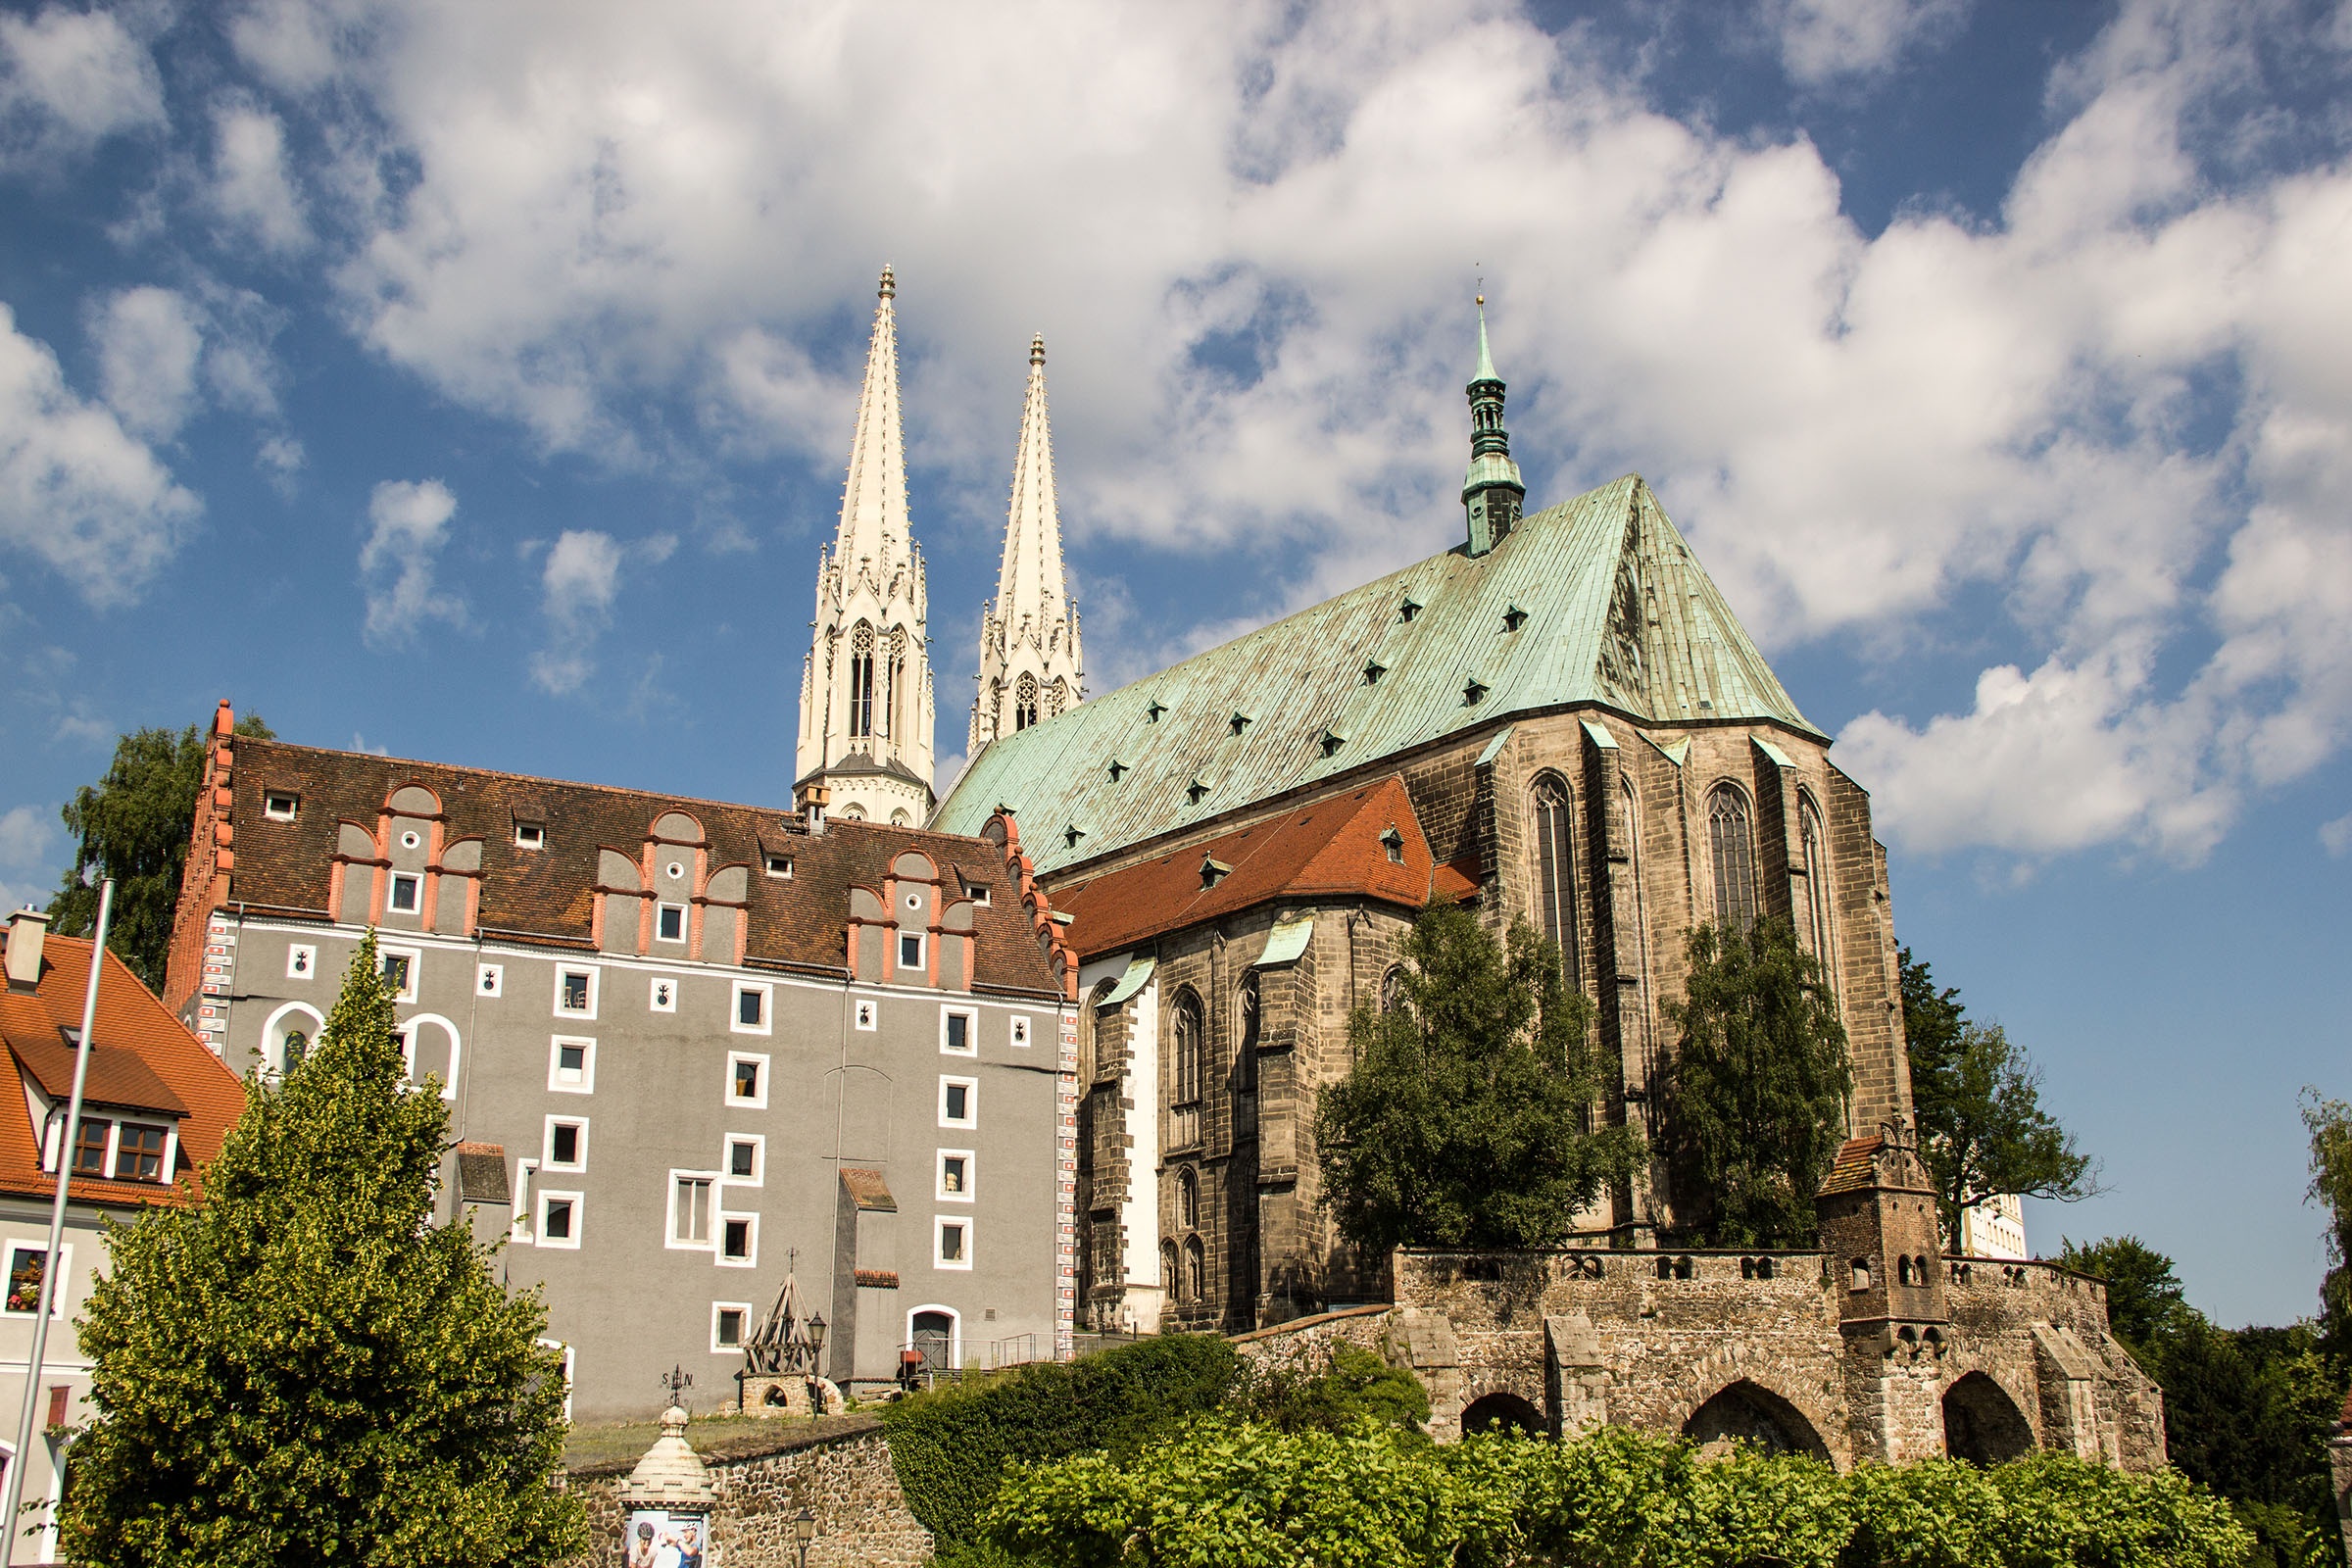
building, chateau, castle, church, place of worship, monastery, estate, g rlitz, historic site, st peter's church